Blockout

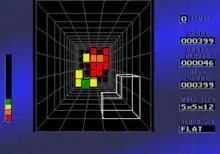
Mega Drive version

The player's perspective is that of looking down into a three-dimensional rectangular pit. Polycube blocks of various shapes appear, one at a time, and fall slowly toward the bottom of the pit. The player can use three buttons to rotate the block around any of the three coordinate axes, and can also maneuver the block horizontally and vertically with the joystick. Once any part of a block comes to rest on the floor of the pit or in contact with an already-placed cube, the entire block freezes in place and can no longer be moved. The player can press a button on the joystick to quickly drop a block. Once a solid layer of cubes is formed with no gaps (a "face"), it disappears and all cubes above it drop toward the bottom of the pit to fill the space. Completing multiple faces with a single block awards higher scores, and the player earns a "Block Out" bonus for emptying the pit. A set number of faces must be completed in order to end each round.